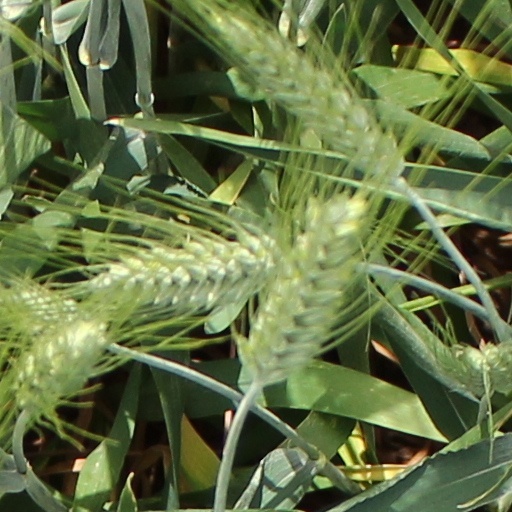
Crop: wheat